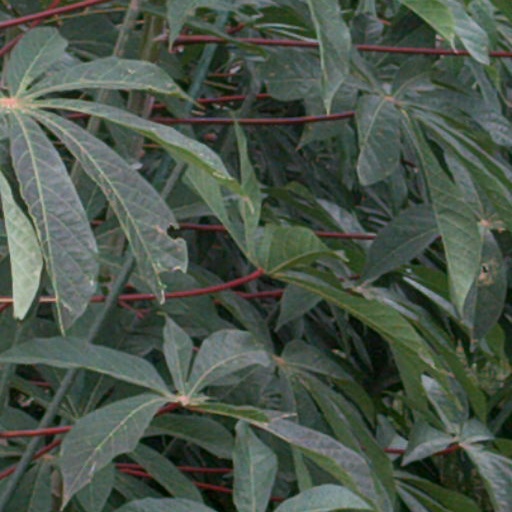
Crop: cassava